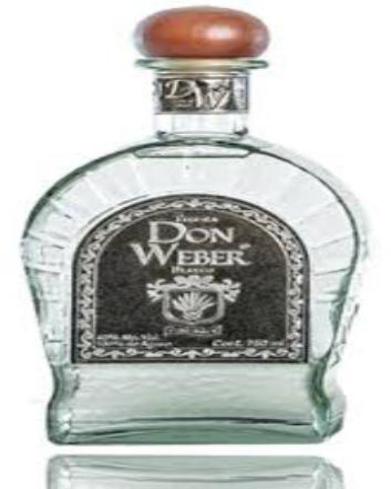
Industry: Food